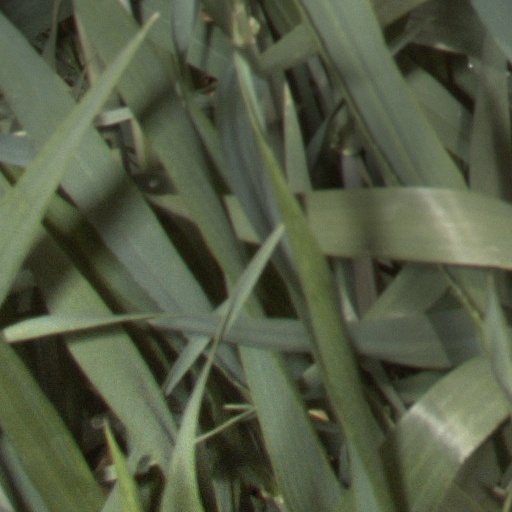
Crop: wheat